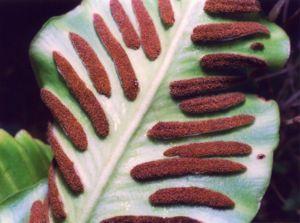
La Scolopendre ou Asplenium scolopendrium var. scolopendrium est une espèce de fougère de la famille des Aspleniaceae. Ses autres noms communs sont Langue de cerf, Herbe à rate ou Herbe hépatique.
La fronde désigne l'organe végétal qui joue le rôle de feuille chez certaines plantes telles que palmiers et fougères ou grandes algues.
Les sores sont les « fructifications » des fougères et champignons. Ce sont des amas de sporanges ou de sporocystes, structures produisant des spores.